Yale Law School

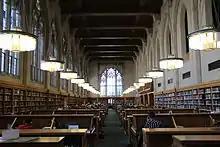
Reading room of the law school's library

Yale Law School enrolls about 200 new students a year, creating one of the smallest classes among top U.S. law schools. Its small class size and prestige combine to make its admissions process the most competitive in the United States. In 2023, the median GPA for the entering class was 3.96, and the median LSAT score was 175.